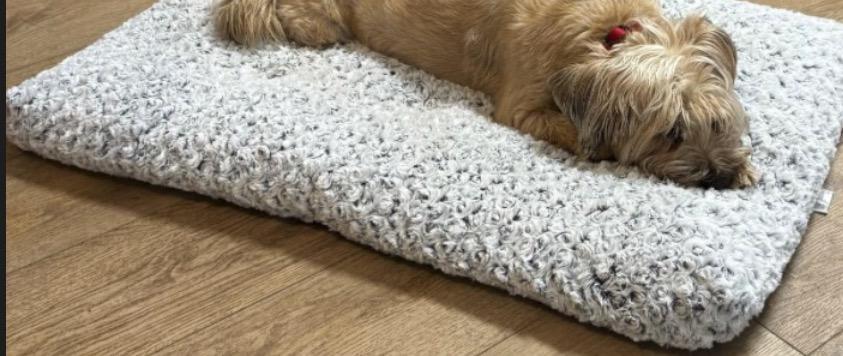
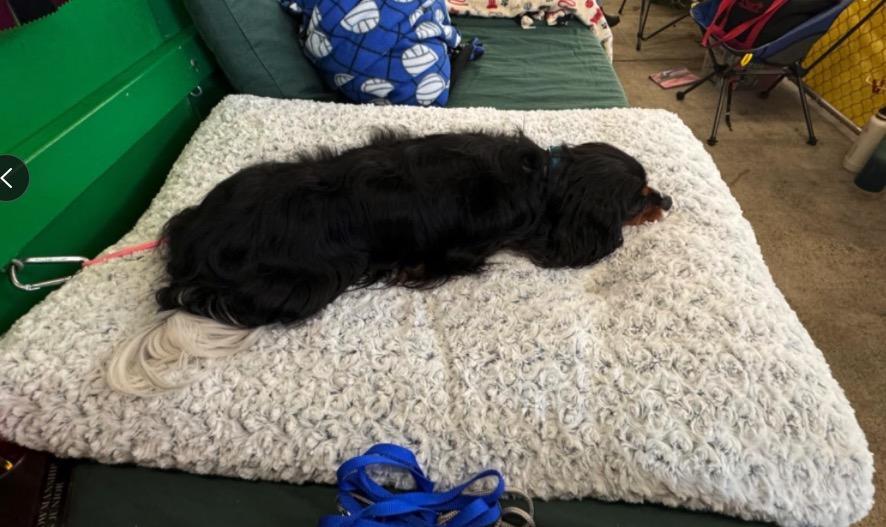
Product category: misc
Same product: yes